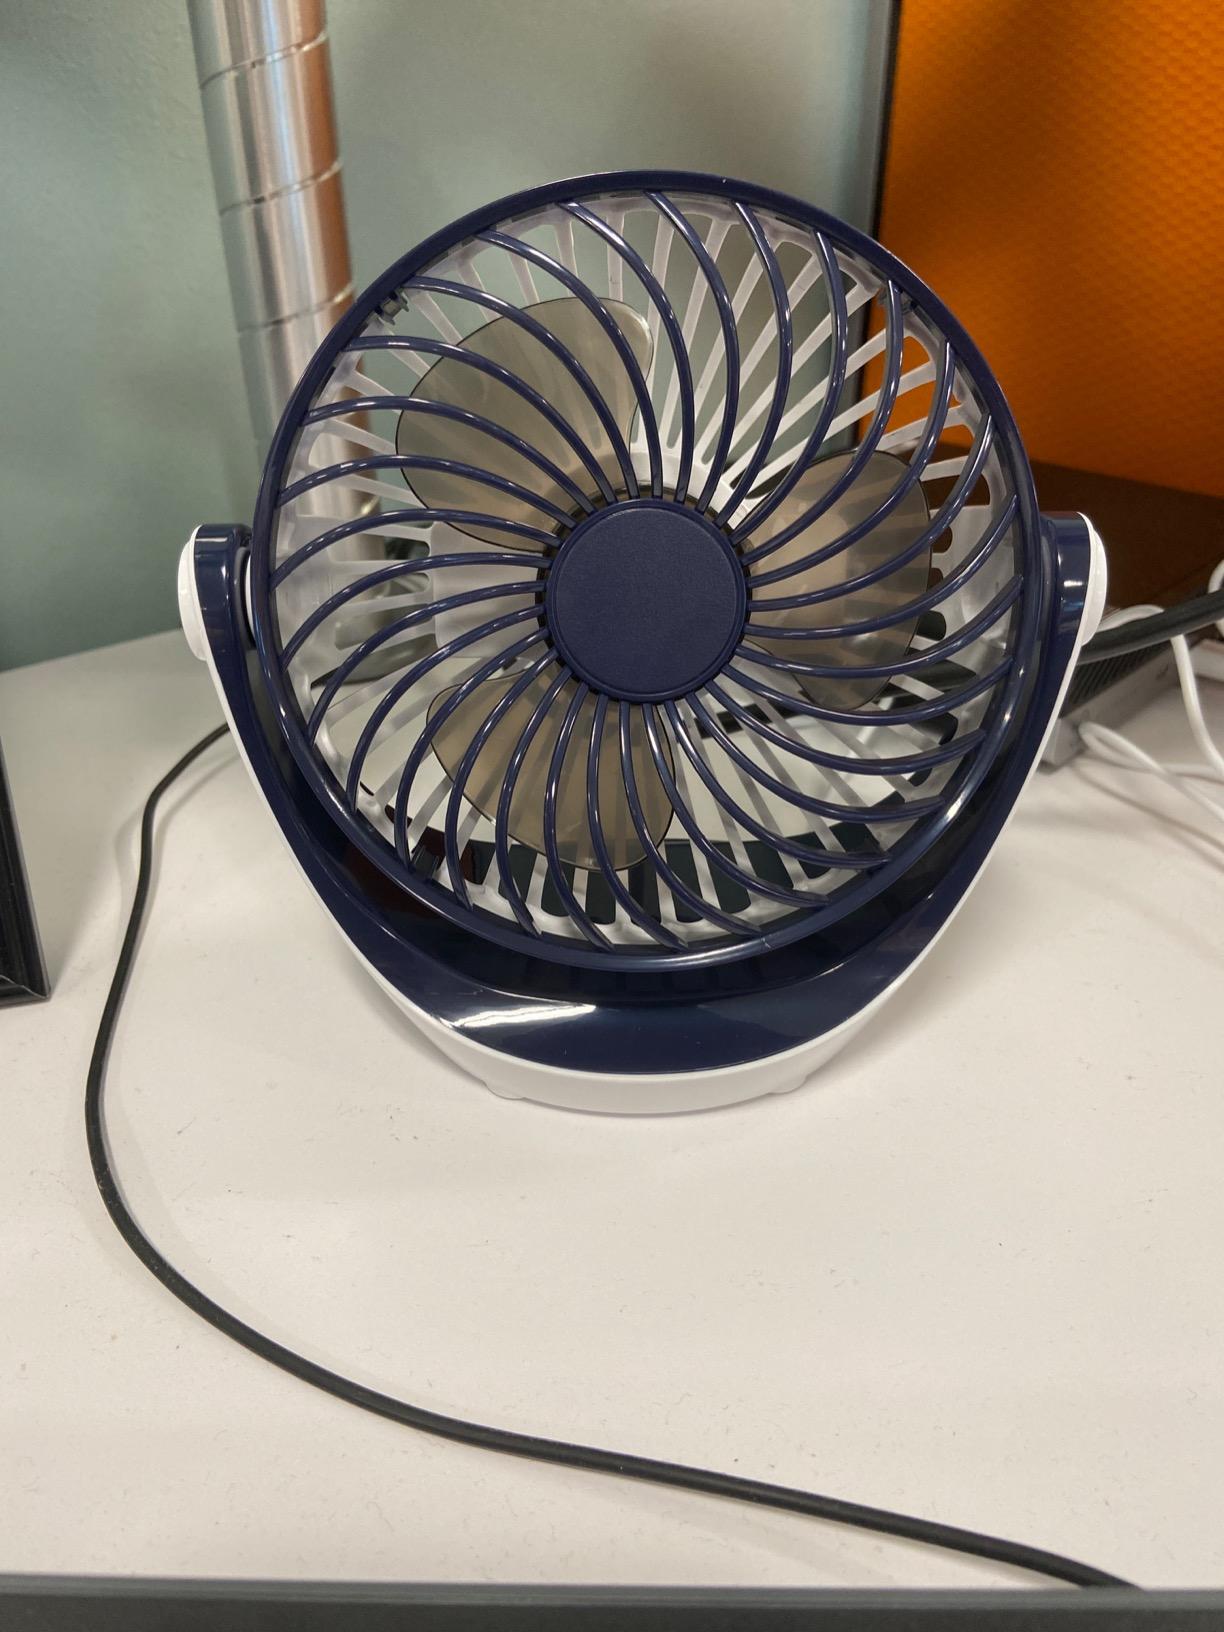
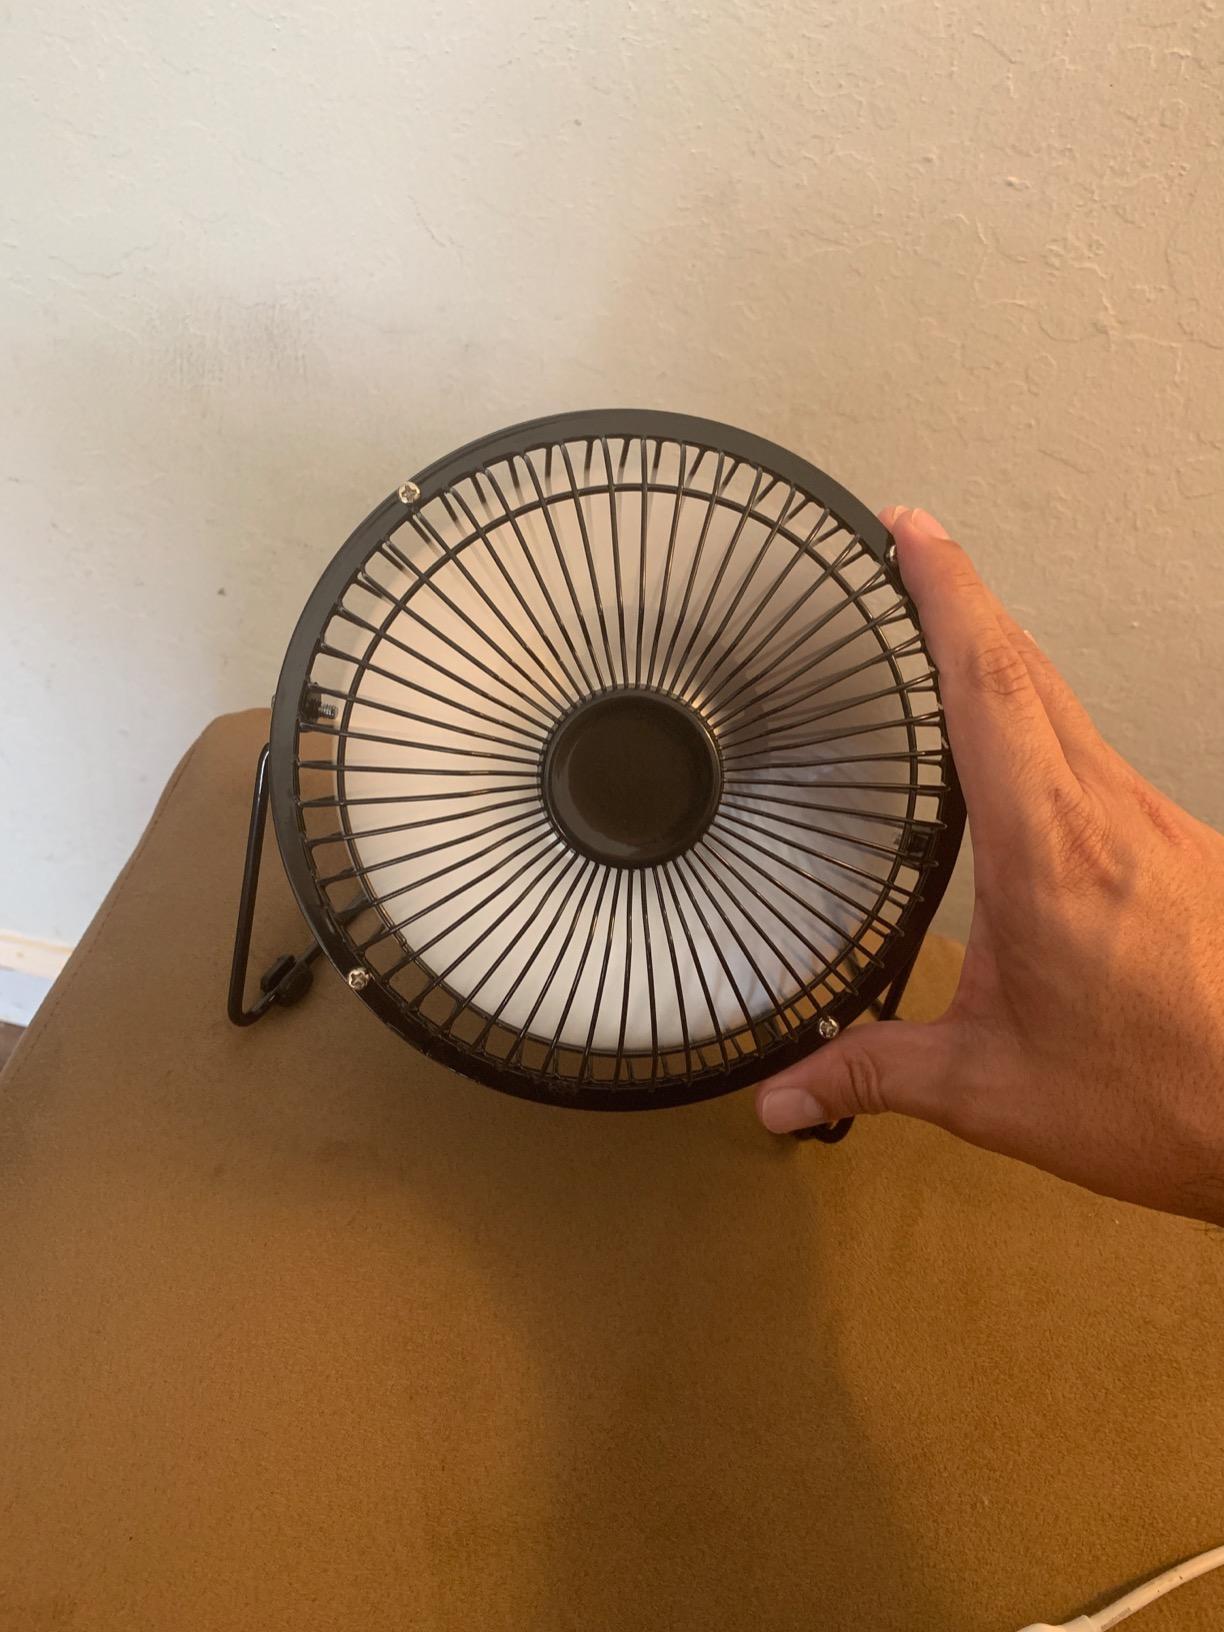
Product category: fan
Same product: no